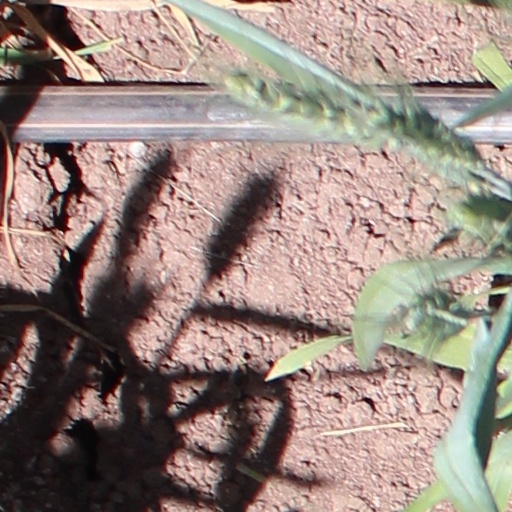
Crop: wheat